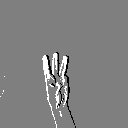
ASL letter: w